Sevmorput

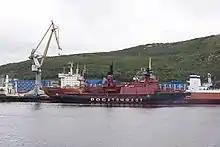
"Sevmorput" behind the nuclear-powered icebreaker "Yamal"

In October 2018, the Russian Federal Agency for Fishery (Rosrybolovstvo), Rosatom and various Russian fishing industry organizations began discussing the possibility of transporting Pacific salmon caught in Kamchatka to western Russia along the Northern Sea Route using "Sevmorput". Initially, two test shipments of 5,000tonnes of frozen fish from Petropavlovsk-Kamchatsky to Saint Petersburg were planned for 2019, but the second voyage was later cancelled after the first voyage turned out to be less profitable than expected. On 21 March 2019, "Sevmporput" sailed for the first time from Archangelsk to Utrenneye (Salmanovskoye) natural gas field at Gyda Peninsula to transport 17,000 tons of construction goods for Novatek's Arctic LNG-2 project. The passage took in total of five days. The ship completed the same journey also the next year in March 2020, delivering 20,000 tons of goods.